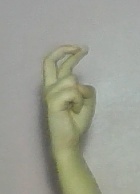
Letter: zay